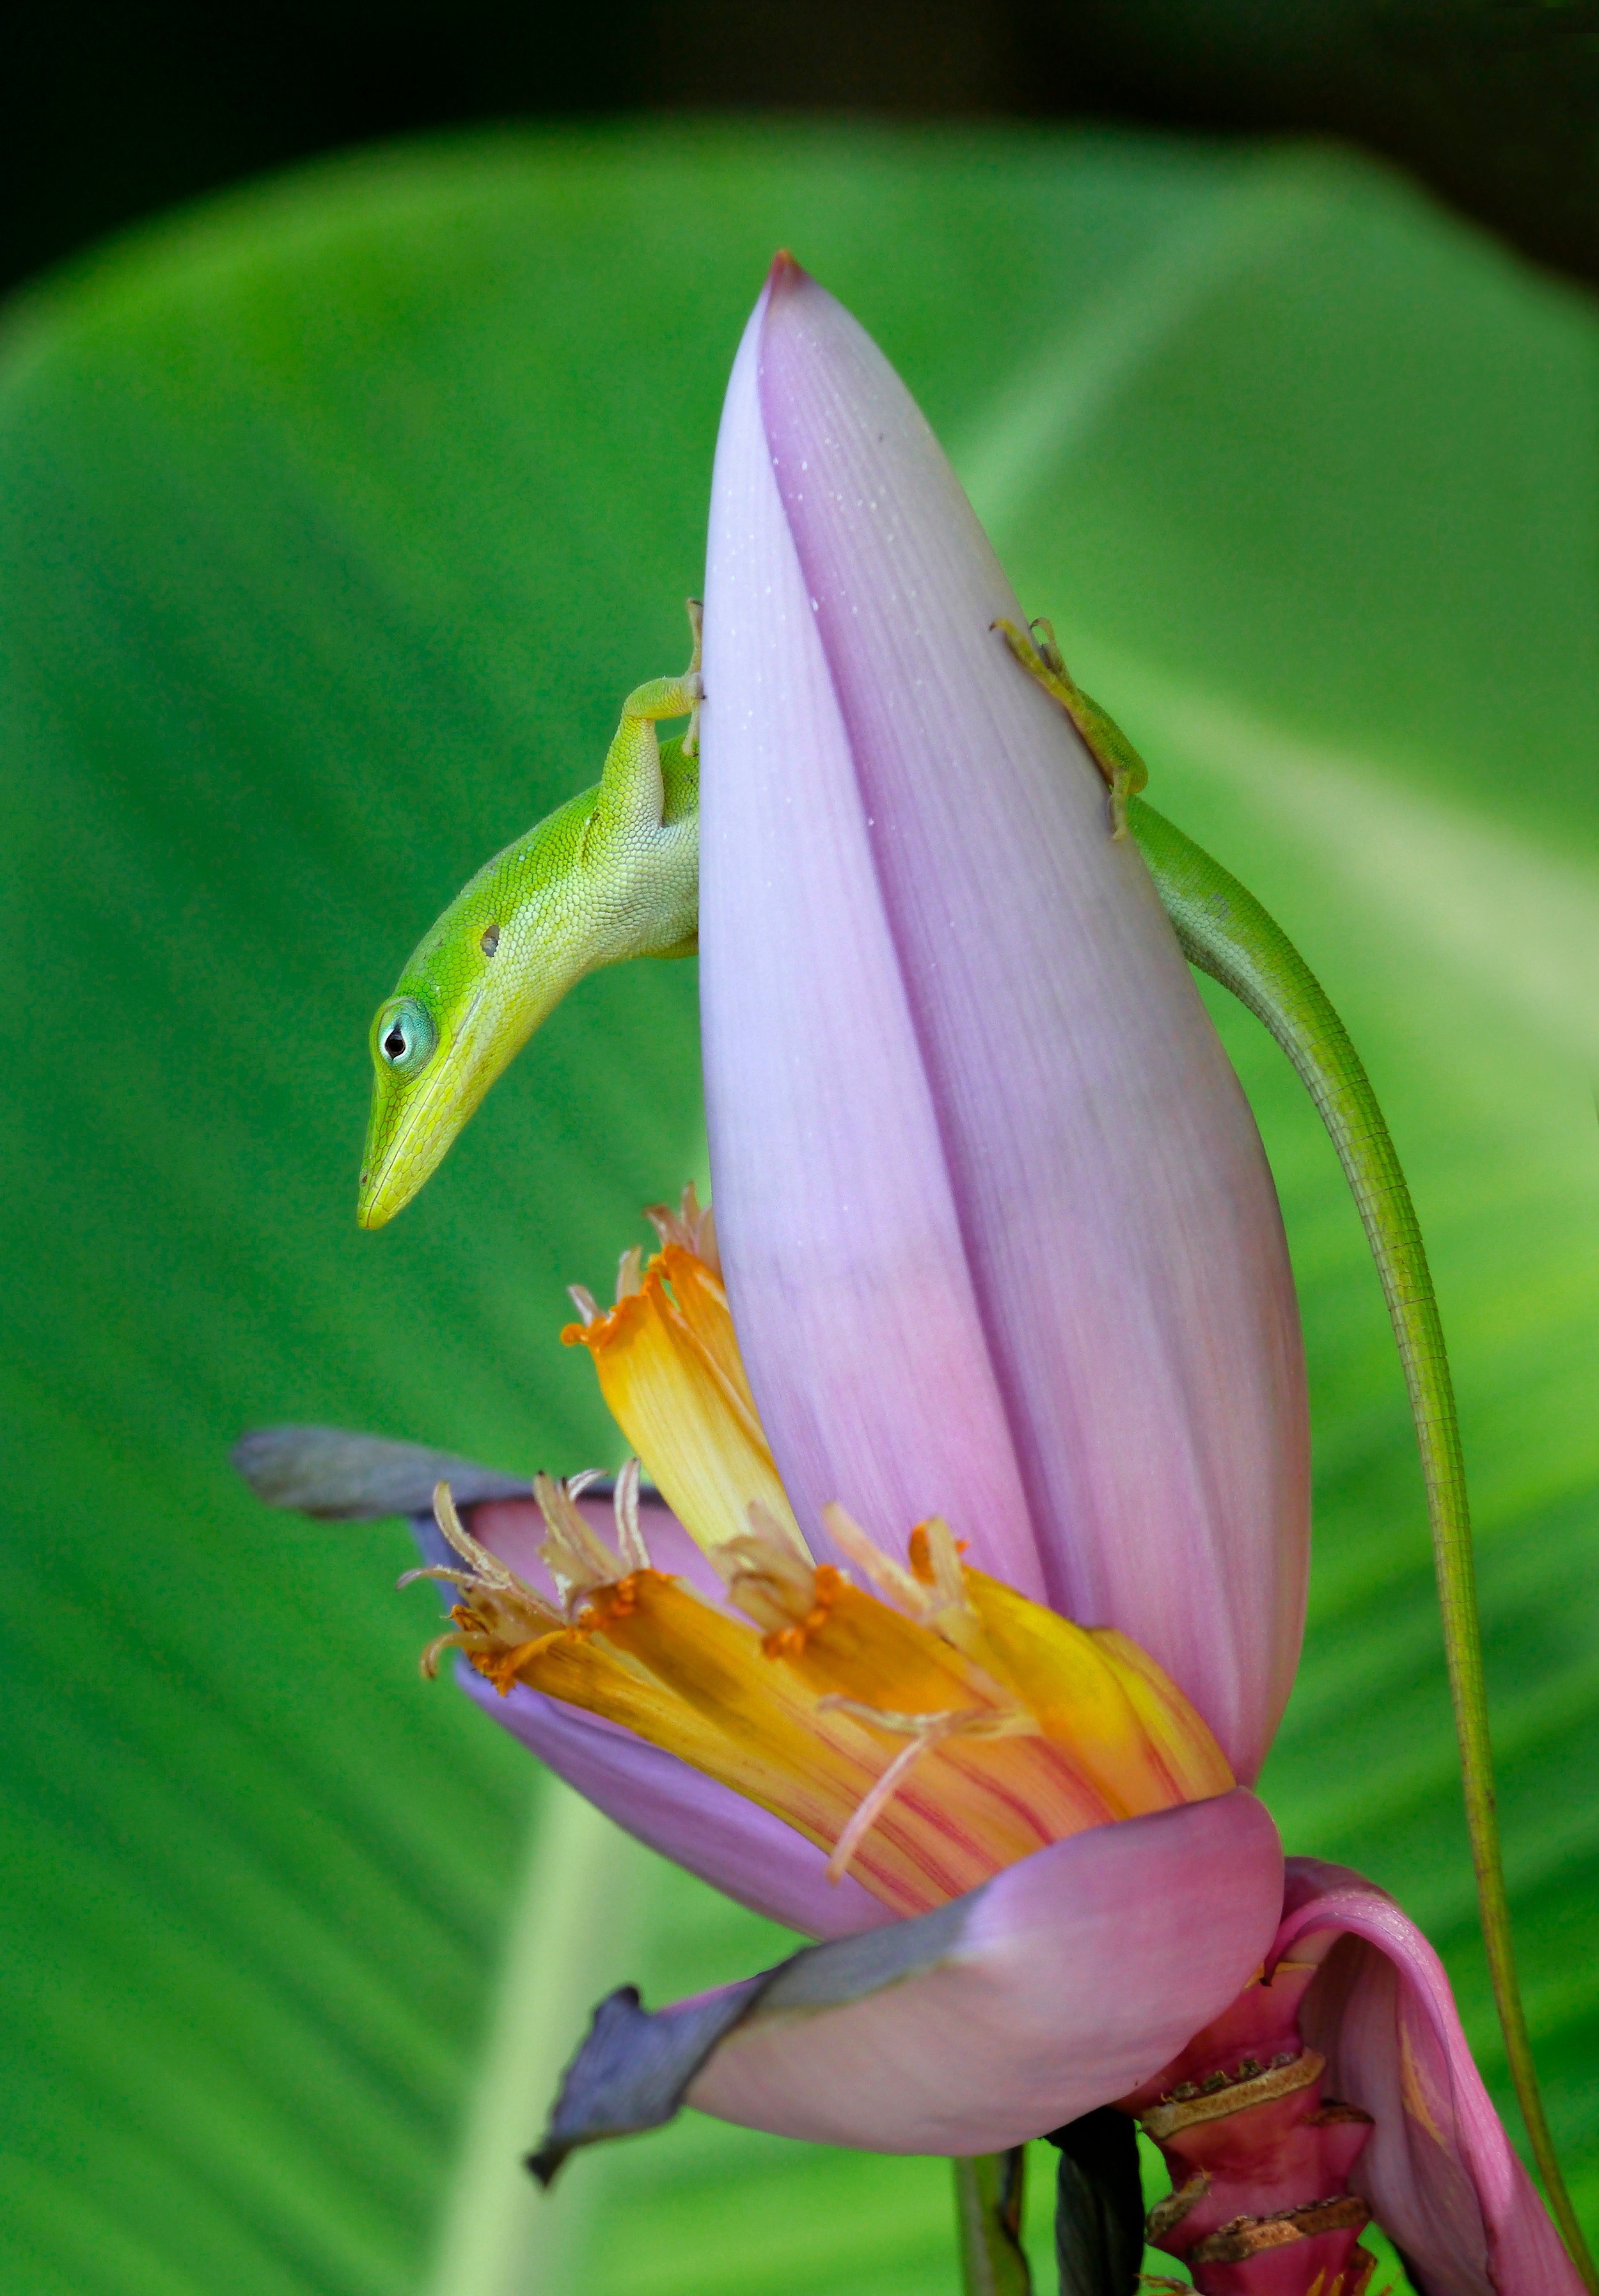
plant, leaf, flower, petal, green, botany, yellow, sacred lotus, aquatic plant, flora, close up, lotus, lily, macro photography, flowering plant, plant stem, land plant, lotus family